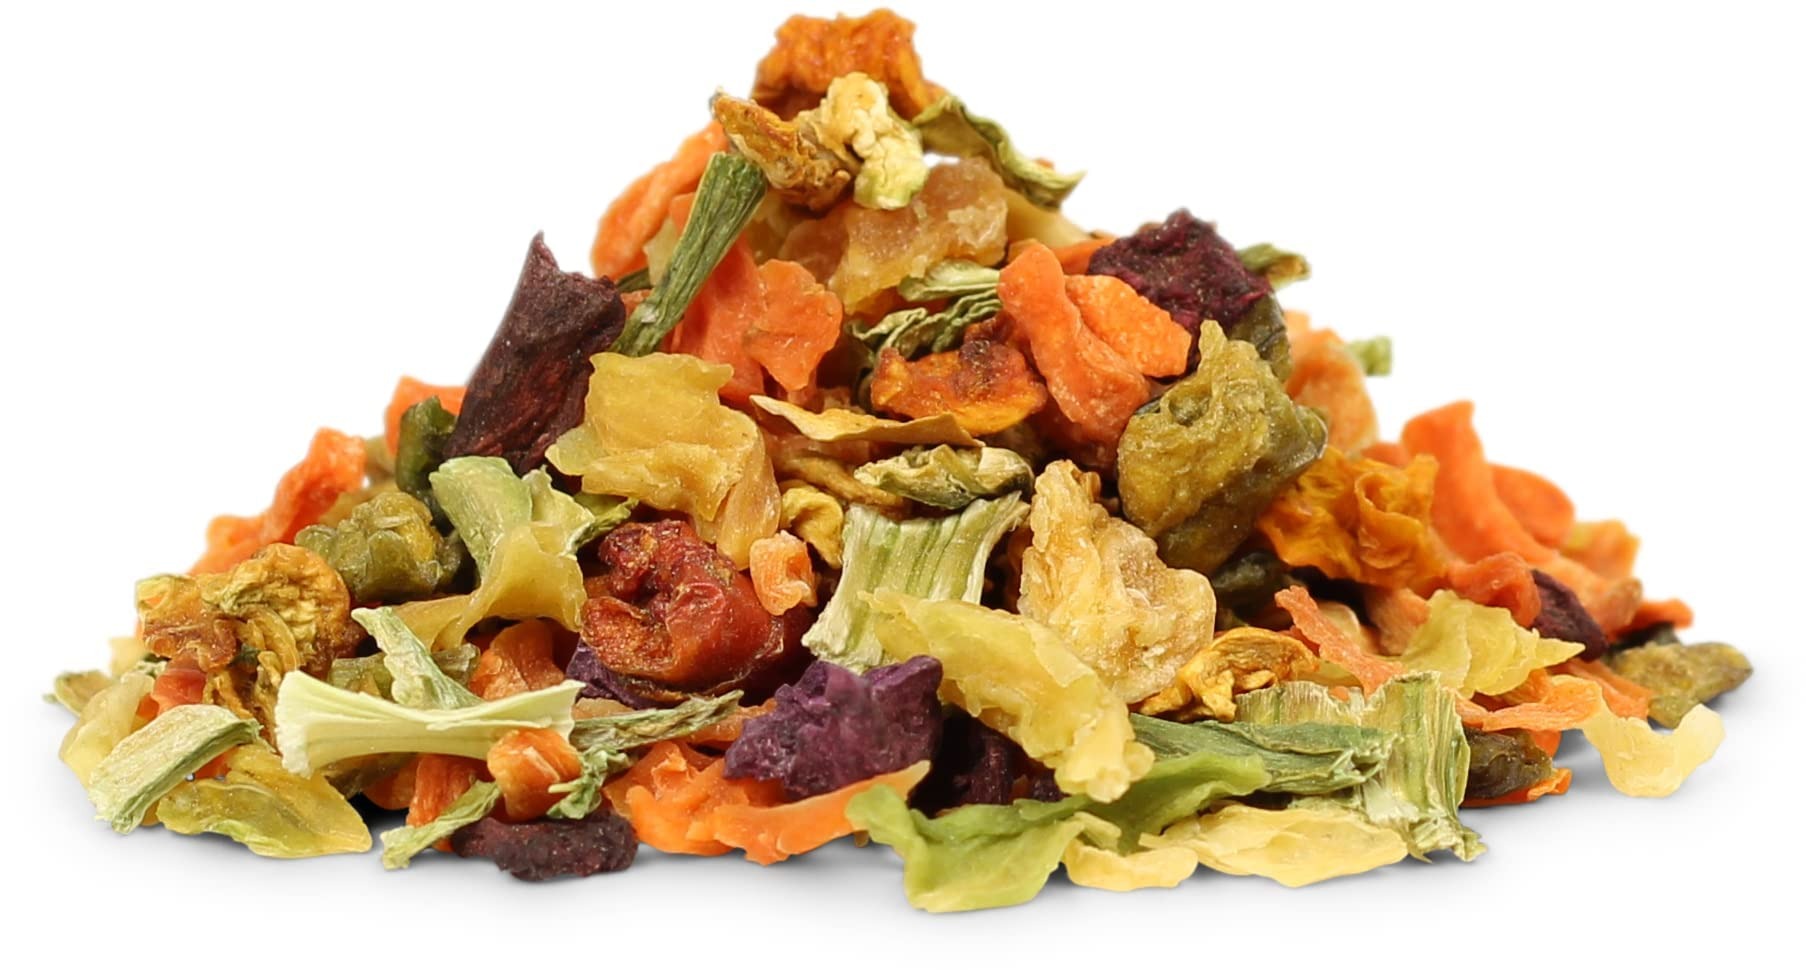
Item Name: Garden Vegetable Soup Mix by It’s Delish, 1 Lb Bag | Natural Dehydrated Vegetables for Ramen Noodles, Soup, and Chip Dip | Veggies Blend with Beets & Carrots | Vegan, Gluten-Free, and Kosher
Bullet Point 1: VEGETABLE SOUP MIX: Savor the taste of this all-natural blend of dried vegetables for soup, ramen noodles, and other meals. Make prep time quicker by using this delicious soup mix instead chopping all the vegetables yourself.
Bullet Point 2: HIGH QUALITY INGREDIENTS: We use the highest quality ingredients in this gluten-free and vegan soup mix. This flavorful blend of dehydrated vegetables is non-GMO and MSG-free with no other additives or salt. Beets, Carrots, Bell pepper, Spinach, Cabbage, Leek. Green String Bean, Broccoli, Sweet Potato, Pumpkin, Tomato Flakes, and/or Chopped onion.
Bullet Point 3: ONE POUND BAG: This good-sized bag of soup mix works for large group meals or when used for smaller recipes over a few months. Enhance the taste of your soups, stews, and sauces with this garden vegetable soup mix. NOTE: Beets can bring a darker color and borscht-like flavor.
Bullet Point 4: IDEAL FOR EASY MEALS: If you want to save time in the kitchen, this soup mix gives you a chance to enjoy delicious veggies without all the lengthy chopping and dicing. This dehydrated vegetable mix is ideal in a normal kitchen or as camping food.
Bullet Point 5: QUALITY & KOSHER: A family-owned business based in California, It’s Delish produces gourmet goods including candies, nuts, fruits, trail mixes, and spices Kosher OU; for the past two decades, our company prides itself on innovation, quality, value, and service.
Product Description: <p><b>Garden Vegetable Soup Mix by It's Delish, 1 lb Bag</b></p> <p>Enhance your cooking with this all-natural vegetable soup mix by It’s Delish. A blend of delicious vegetables, this soup mix is both tasty and nutritious. Save time in the kitchen without having to do as much prep for recipes by using this bag of dehydrated vegetables in your soup, stew, crock pot recipes, and more. This no-sodium soup mix elevates your quick recipes with fresh-tasting and hearty veggie flavors that include includes Beets, Carrots, Red and Green Bell pepper, Spinach, Cabbage, Leek, Green String Bean, Broccoli, Sweet Potato, Pumpkin, Tomato Flakes, and/or Chopped onion. This dehydrated vegetable mix has no other additives salt, or spices, so you can customize this soup mix to taste. This quality blend of dried veggies is naturally low sodium, gluten-free, salt-free and vegan. It is also certified kosher OU. Use this dried vegetable mix for simple recipes at home or during camping trips. NOTE: Beets can bring a darker color and borscht-like flavor. </p> <b>About It's Delish!</b> <p></p>It's Delish was established in 1992 and is located in North Hollywood, California. It's Delish is a food manufacturer and distributor who produces over 500 gourmet food products including licorice, sour belts, taffies, caramels, Jordan almonds, chocolates, nuts, fruits, trail mixes, spices, and the spice blends. It's Delish also produces organics and all natural products. We give you the opportunity to order from the factory direct!<p></p>It’s Delish! prides itself on the four pillars that are at the foundation of everything we do.<p></p>Innovation Quality Value Service
Value: 1.0
Unit: Count

Price: 24.99